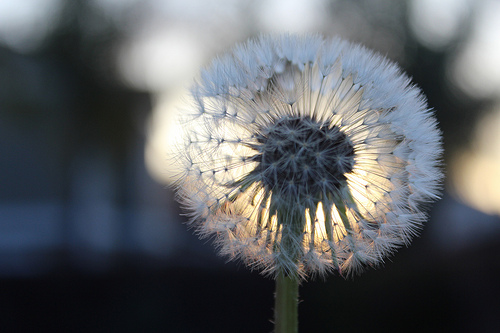
Flower: dandelion